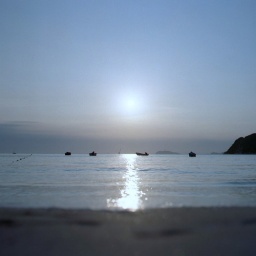
boats in blue